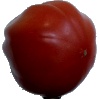
Label: tomato_heart